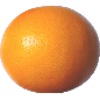
Label: pink_grapefruit